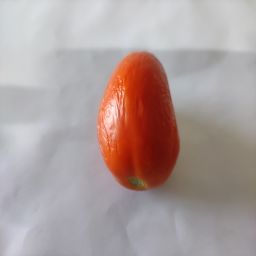
Crop: Tomato
Quality: Old